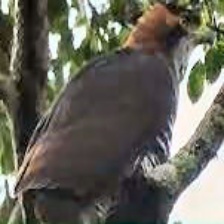
Species: ORNATE HAWK EAGLE
Scientific name: SPIZAETUS ORNATUS